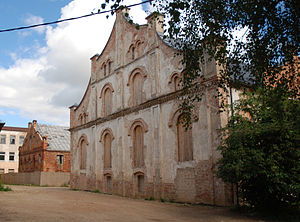
Joniškis
Joniškis er en by i det nordlige Litauen med et indbyggertal på 10.312. Byen er hovedsæde i Joniškis distriktskommune, der ligger i Šiauliai apskritis, 14 km syd for grænsen til nabolandet Letland og 40 km nord for Šiauliai.